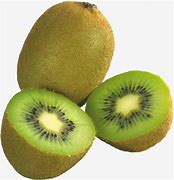
Label: Kiwi